Mating call

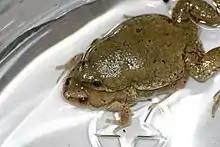
Two "Microhyla olivacea" in a mating position

These two species of narrow-mouthed frog live in the southern United States and have overlapping ranges in Texas and Oklahoma. Researchers have discovered that these two different species alter the frequencies of their call in the overlap zone of their ranges. For example, the "Microhyla olivacea" mating call has a significantly lower midpoint frequency in the overlap zone than the mating call outside this zone. This leads researchers to suggest that the differences in mating call in the overlap zone of "M. olivacea and M. carolinensis" act as an isolating mechanism between the two species. They also hypothesize that the evolution of these differences in mating call led to the separation of these two different frog species from one common species.